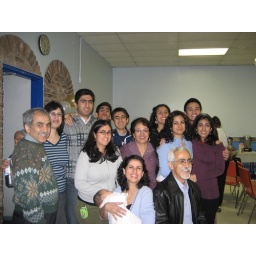
the only important person in this picture is the cute baby my mom is holding